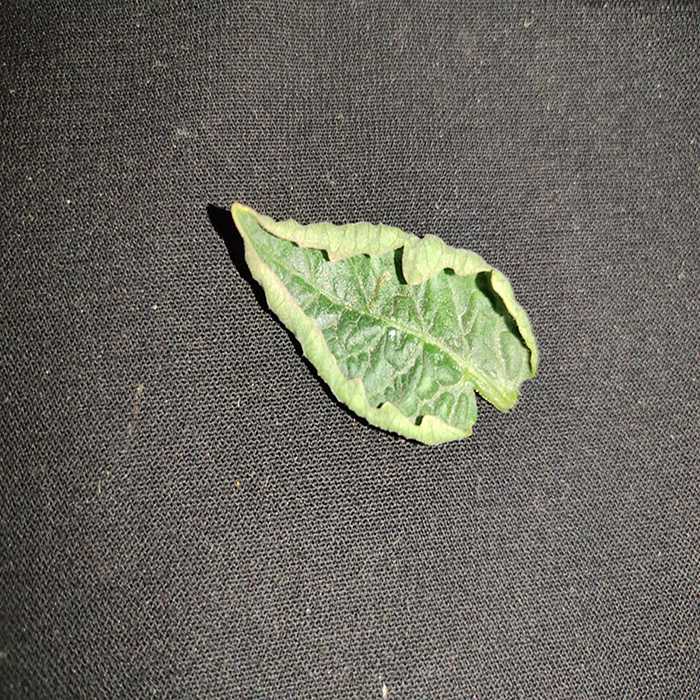
Plant: Tomato
Label: Tomato leaf curl virus